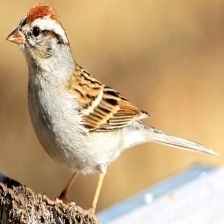
Species: CHIPPING SPARROW
Scientific name: SPIZELLA PASSERINA